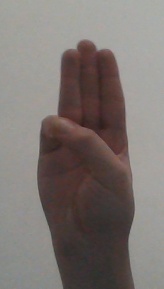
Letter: thaa